Saturday Night Politics with Donny Deutsch

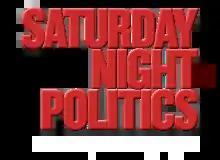

Saturday Night Politics with Donny Deutsch was an American politics program hosted by Donny Deutsch and airing on Saturday night at 8 PM eastern time on MSNBC. The program first aired in May 2019 as part of MSNBC's expansion of its weekend programming. Following the August 17, 2019 show MSNBC and Deutsch announced that the show would not be returning in spite of strong ratings in its time slot.